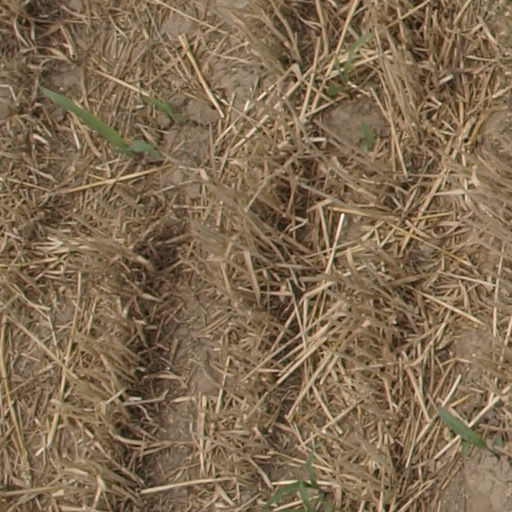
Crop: maize; corn